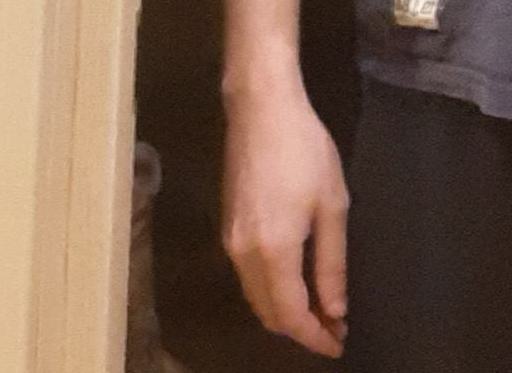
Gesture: no_gesture